History of the Brooklyn Nets

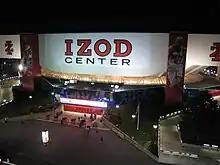
Meadowlands Arena, formerly the Brendan Byrne and Continental Airlines Arena, and the Izod Center, was the home of the Nets from 1981 to 2010.

In 1981, the team moved to the Meadowlands, into the now-completed Brendan Byrne Arena (later renamed the Meadowlands Arena, Continental Airlines Arena, and Izod Center) and experienced modest success with four consecutive winning seasons. In 1982–83, while coached by Larry Brown, the Nets were having their best season since joining the NBA. However, Brown accepted the head coaching job at the University of Kansas during the last month of the season and was suspended for the rest of the season. The Nets would never recover from the coaching change and would lose in the first round of the playoffs to their Hudson River rival, the New York Knicks.